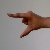
The image shows a hand gesture representing the letter 'Z' in Indian Sign Language.